Air-tractor sledge

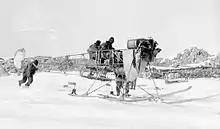
The air-tractor sledge in motion

On 27 October 1912, Mawson outlined the summer sledging program. Seven sledging parties would depart from Cape Denison, surveying the coast and interior of Adélie Land and neighbouring King George V Land. They were required to return to the base by 15 January, when the "Aurora" was due to depart; any later, it was feared, and she would be trapped by ice. Bickerton was to lead one of the parties, which would use the air-tractor to haul four sledges and explore the coast to the west of the hut. Most of the parties left in early November, but Bickerton's Western party delayed until December, in the hope of avoiding the ferocious winter winds. Work on the air-tractor sledge was delayed by the fierce winds, and the first trial took place on 15 November, between the main base and Aladdin's Cave—a depot which had been established on the plateau above Cape Denison. The air-tractor reached a speed of , covering the , expedition member Charles Laseron recorded, "in great style". Soon, the sledge began hauling cargo up the slope, laying depots for the summer sledging parties.